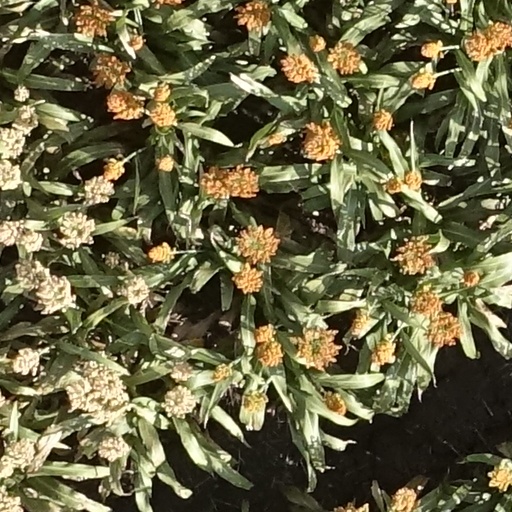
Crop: sorghum